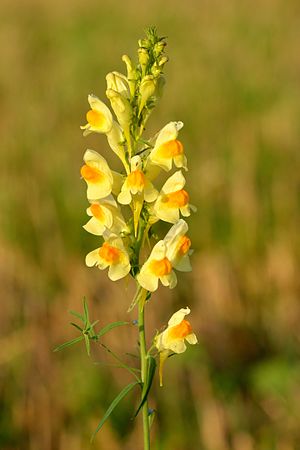
Almindelig torskemund
Almindelig torskemund er en 20-50 cm høj urt, der vokser i vejkanter og på dyrket jord. Nektaren i de tæt lukkede læbeblomster kan kun udnyttes af tunge eller meget langsnablede insekter. Planten er rig på flavon-stoffer.